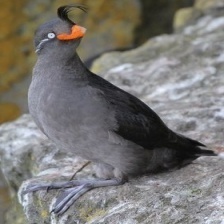
Species: CRESTED AUKLET
Scientific name: AETHIA CRISTATELLA